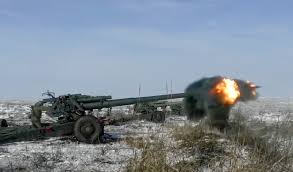
Label: 2S19_MSTA